Aegean art

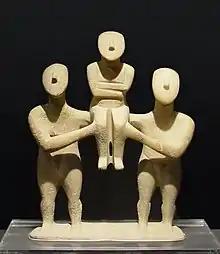
Group of three Cycladic figurines, early Spedos type, Keros-Syros culture (EC II)

Cycladic art was produced by the Cycladic culture between 3000 BC, or even earlier, and 1100 BC, so covering both part of the Neolithic and the whole of the Bronze Age in the Greek islands. The most famous and distinctive type of Cycladic art is a large number of marble figures, almost all representing a standing female nude figure, with arms folded across chest, and a blank face apart from the nose. However, there are signs that they were originally painted. Some 1400 of these are known, most taken from unknown tombs to satisfy the art market.